Battle of the Isère River

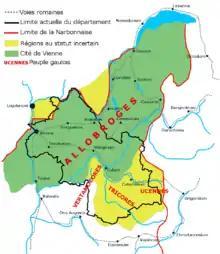
Territory belonging to the Allobroges. Note the usage of Latin names: Valence is Valentia; Vienne is Vienna

Bituitus again lined up for battle in August of 121 BC against the united Roman forces of Fabius Maximus and Ahenobarbus with a massive army, positioning it at the confluence of the Isère and Rhône rivers near modern-day Valence, where they meet with the Cemennus Mountains. So unimpressed was the Arverni king with the size of the combined Roman army which had appeared to face him that he declared it "would scarcely suffice to feed the dogs that were with his army". Strabo places the number of Roman soldiers at less than 30,000.